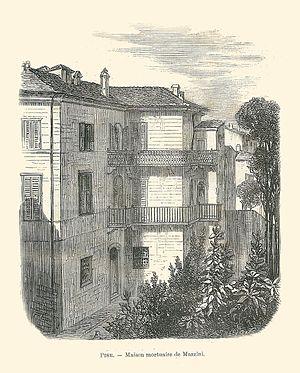
Maison mortuaire de Giuseppe Mazzini à Pise.